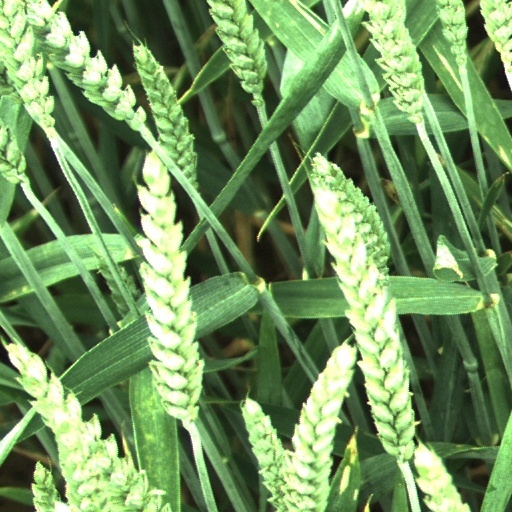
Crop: wheat